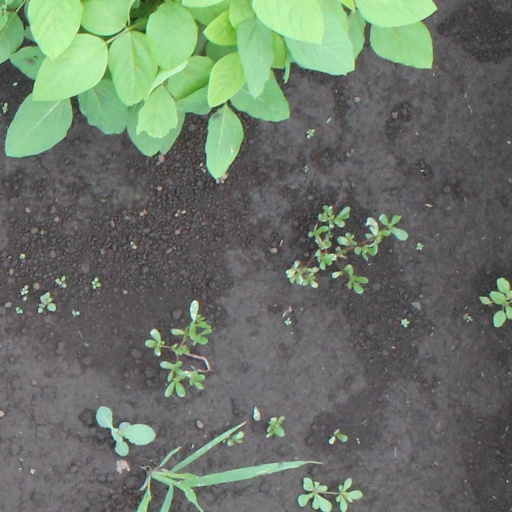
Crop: soybean